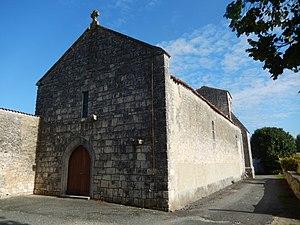
Saint-Pierre-de-Juillers, Charente-Maritime, France. • La petite église Saint-Pierre-ès-Liens, dans le village de Saint-Pierre-de-Juillers.
Les églises de la Charente-Maritime présentent une grande diversité, d'une commune à une autre, et se distinguent par des styles et des périodes de construction différentes. De nombreux édifices témoignent cependant de l'épanouissement, aux XIᵉ et XIIᵉ siècles d'une forme d'art roman spécifique, appelée art roman saintongeais, caractérisée par une simplicité des formes et un décor sculpté, souvent très riche.
Saint-Pierre-de-Juillers est une commune du Sud-Ouest de la France située dans le département de la Charente-Maritime.